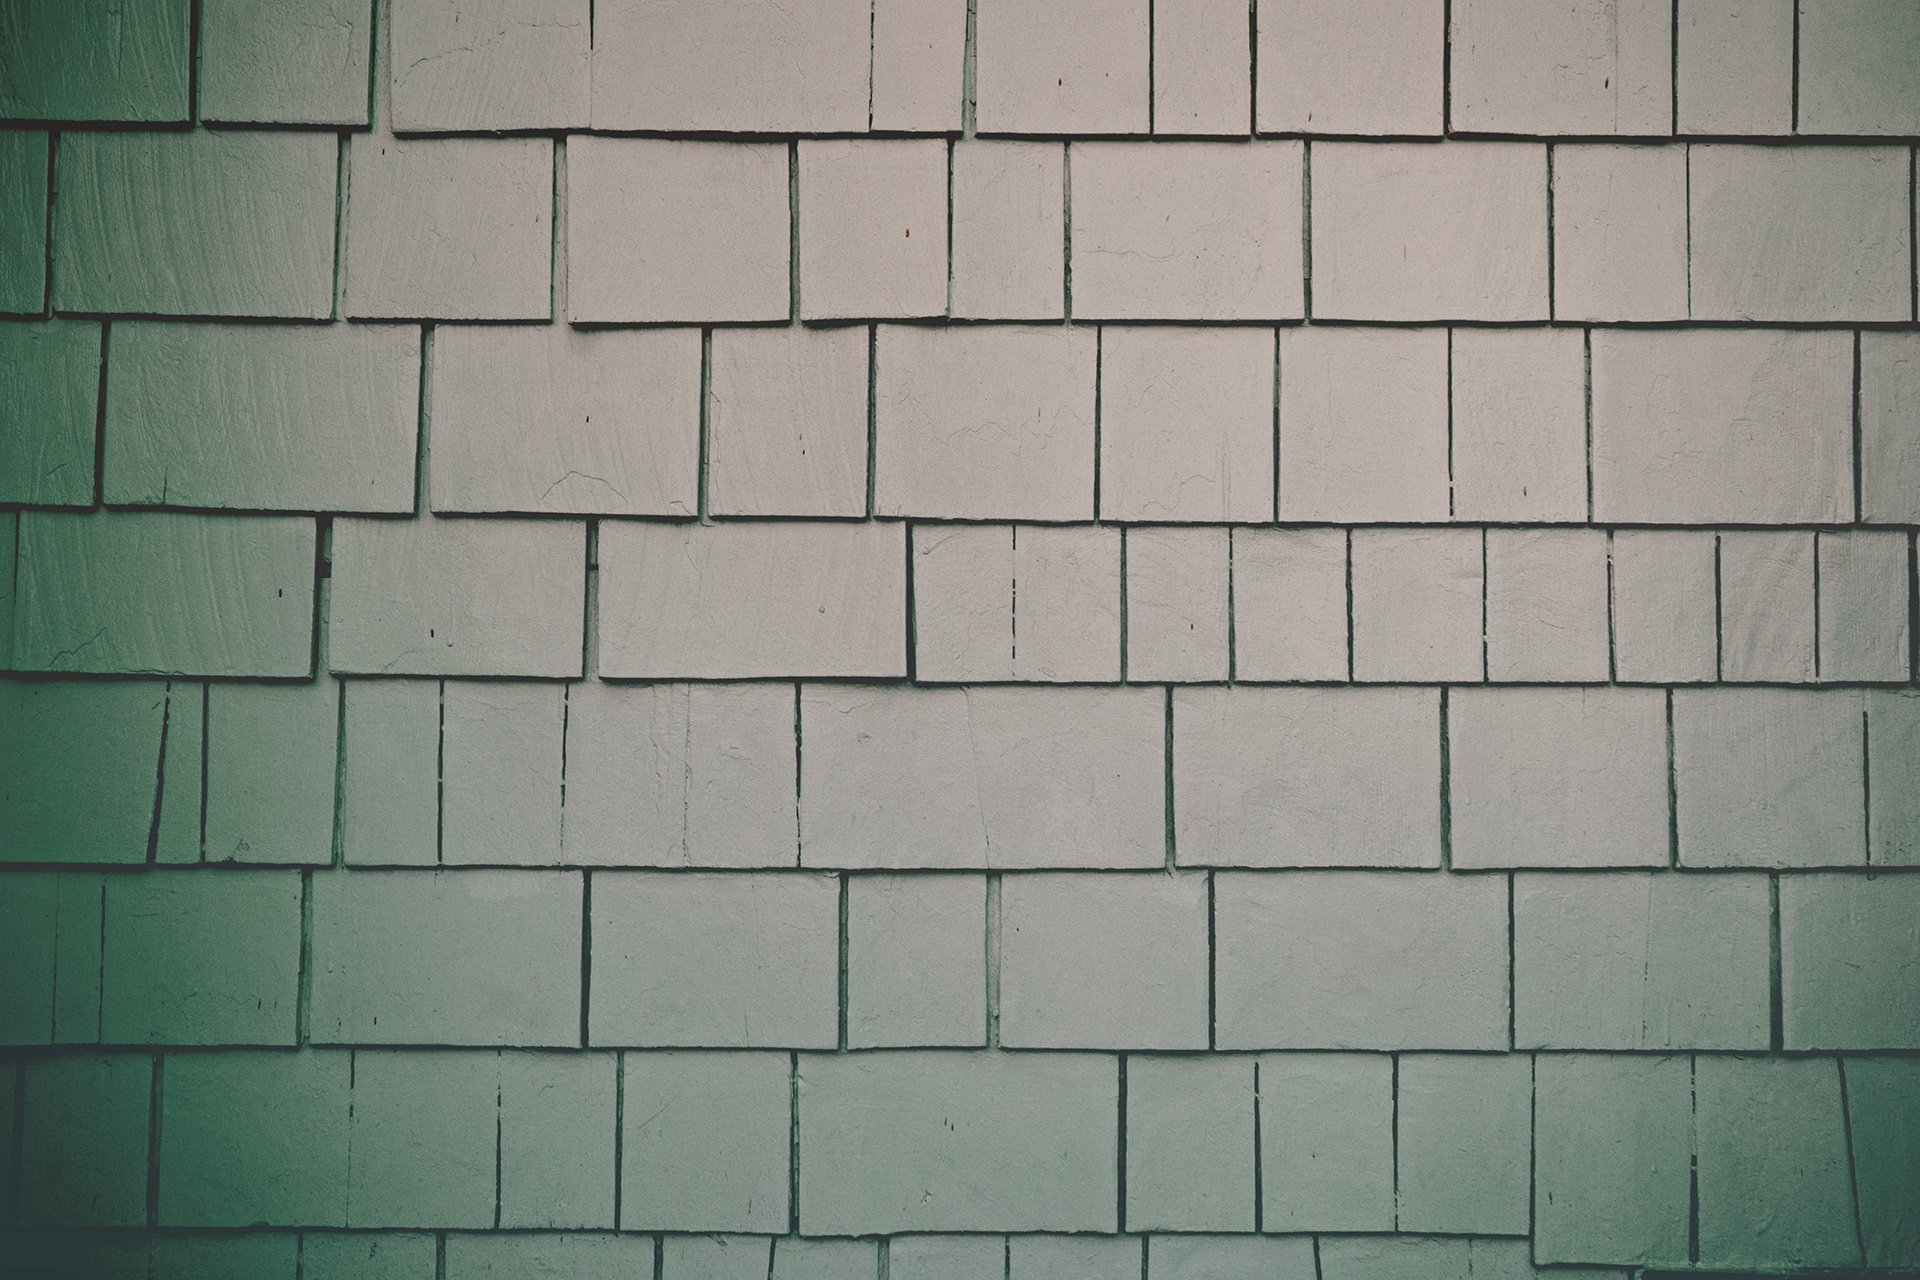
texture, floor, wall, pattern, tile, brick, material, art, tiles, brickwork, flooring, road surface